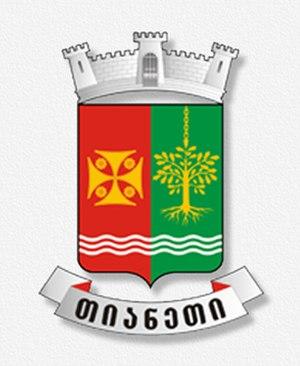
La municipalité de Tianeti est un district de la région de Mtskheta-Mtianeti en Géorgie, dont la ville principale est Tianeti. Au recensement de 2002, il comptait 14 014 habitants.